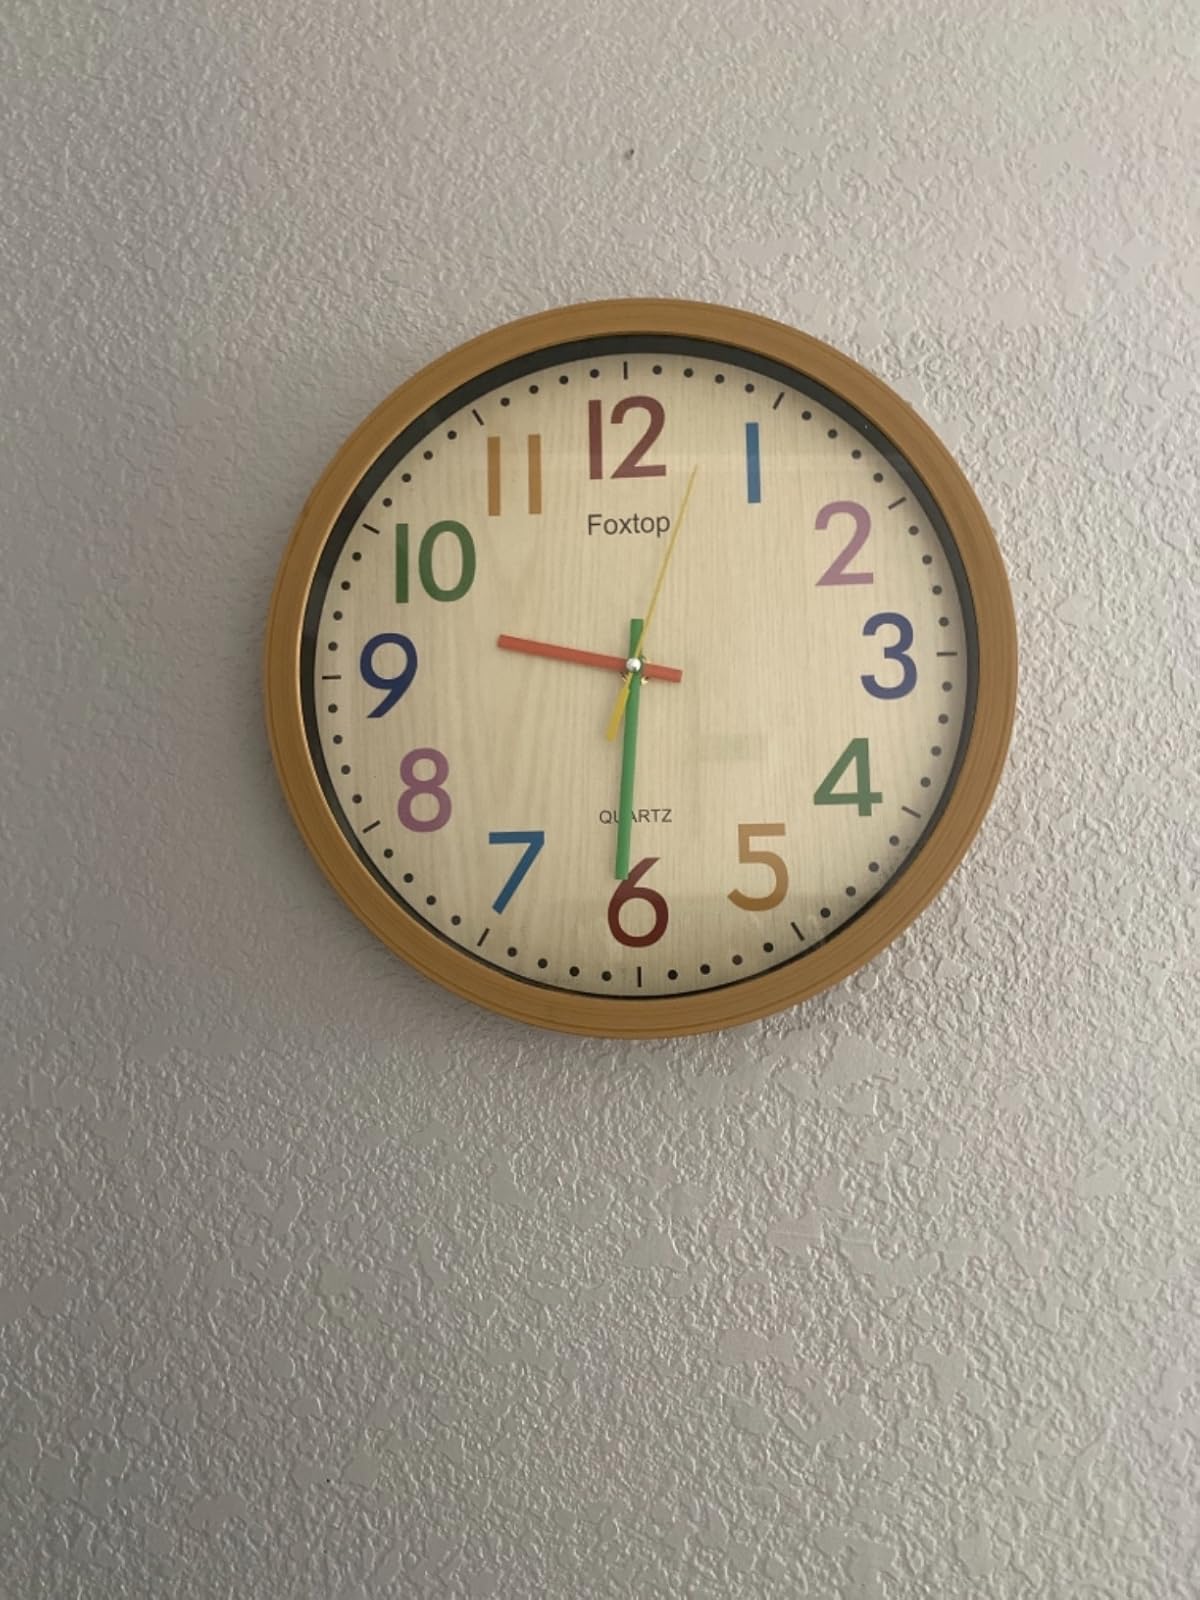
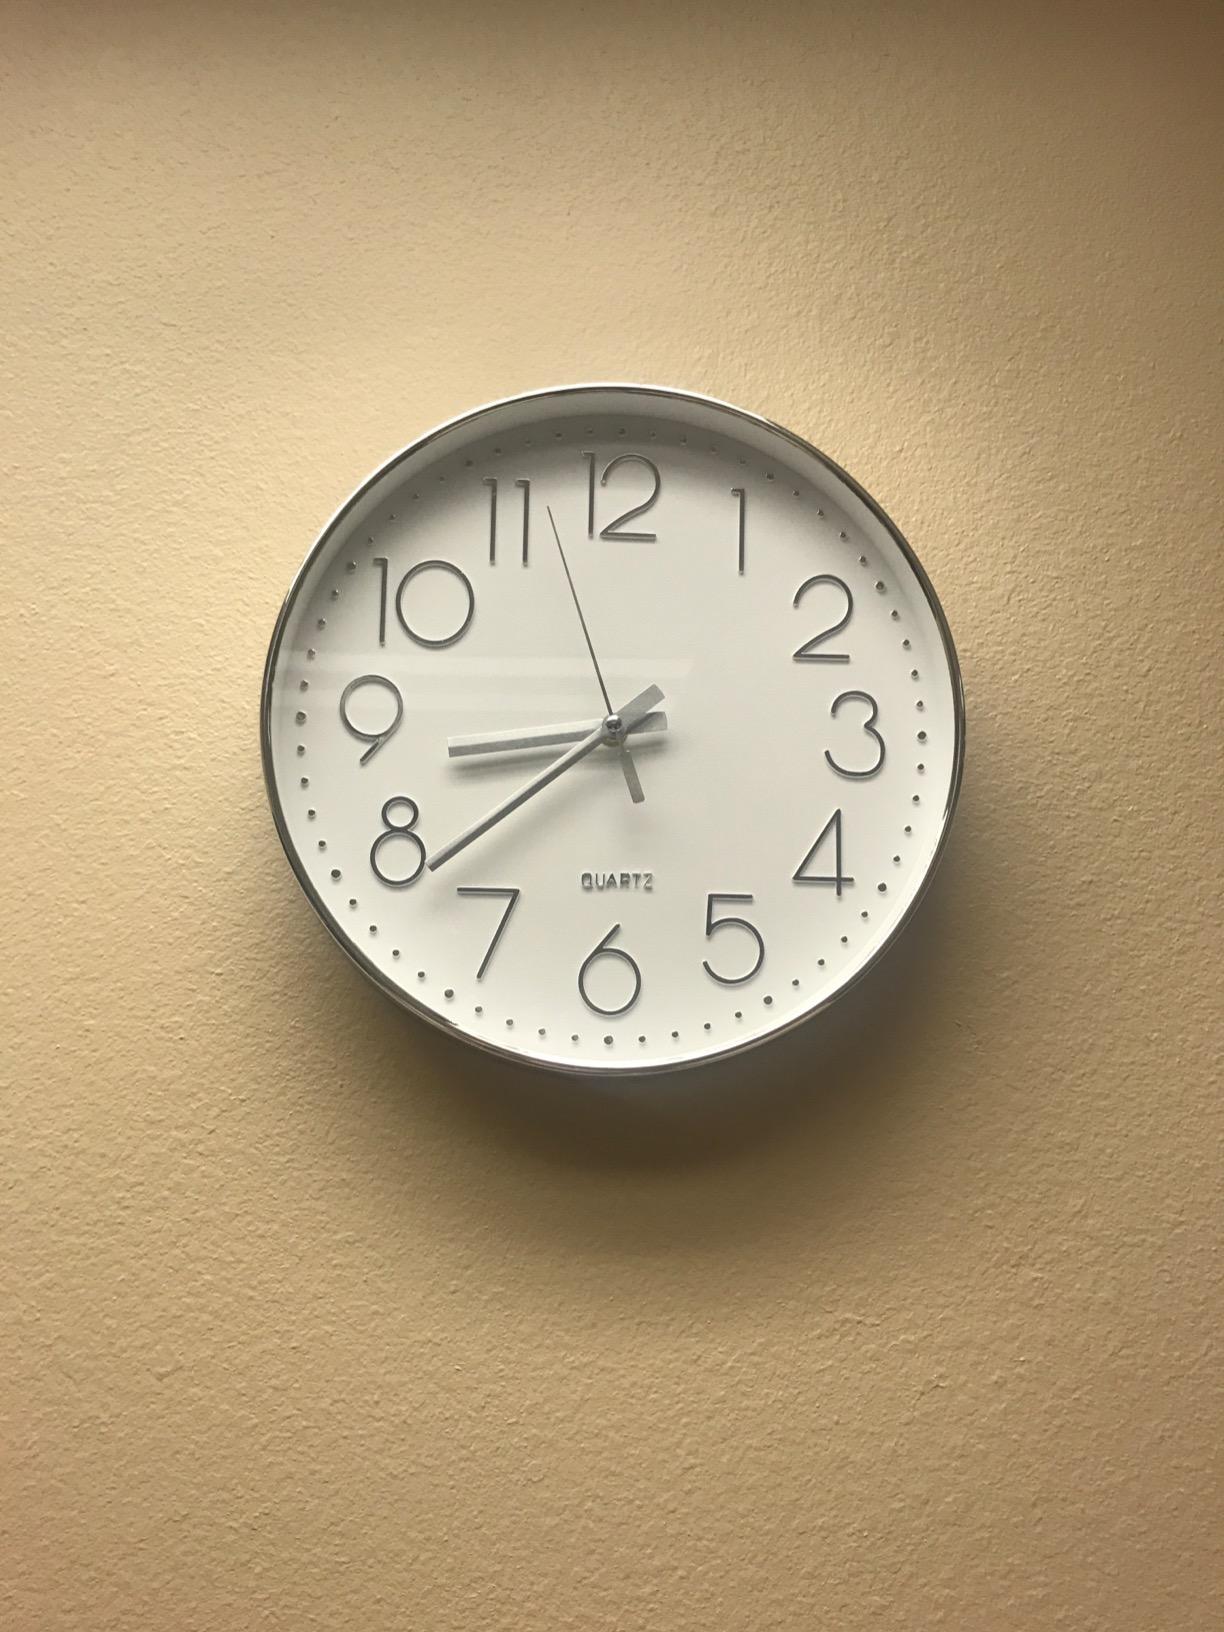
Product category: clock
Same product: no